MIM-3 Nike Ajax

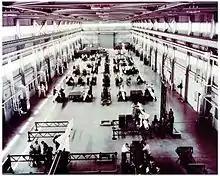
The Nike Ajax assembly line

During its early development, the Nike project had not been considered very important. A series of events in the late 1940s led to a re-appraisal of the situation, including the Soviet atomic test in 1949, the communist victory in China, and the Berlin Blockade. The June 1950 opening of the Korea War brought all of this to a head and new urgency was given to US defense. In October 1950, US Secretary of Defense Charles E. Wilson appointed Kaufman Keller to the newly created position of Director of Guided Weapons to speed their development.